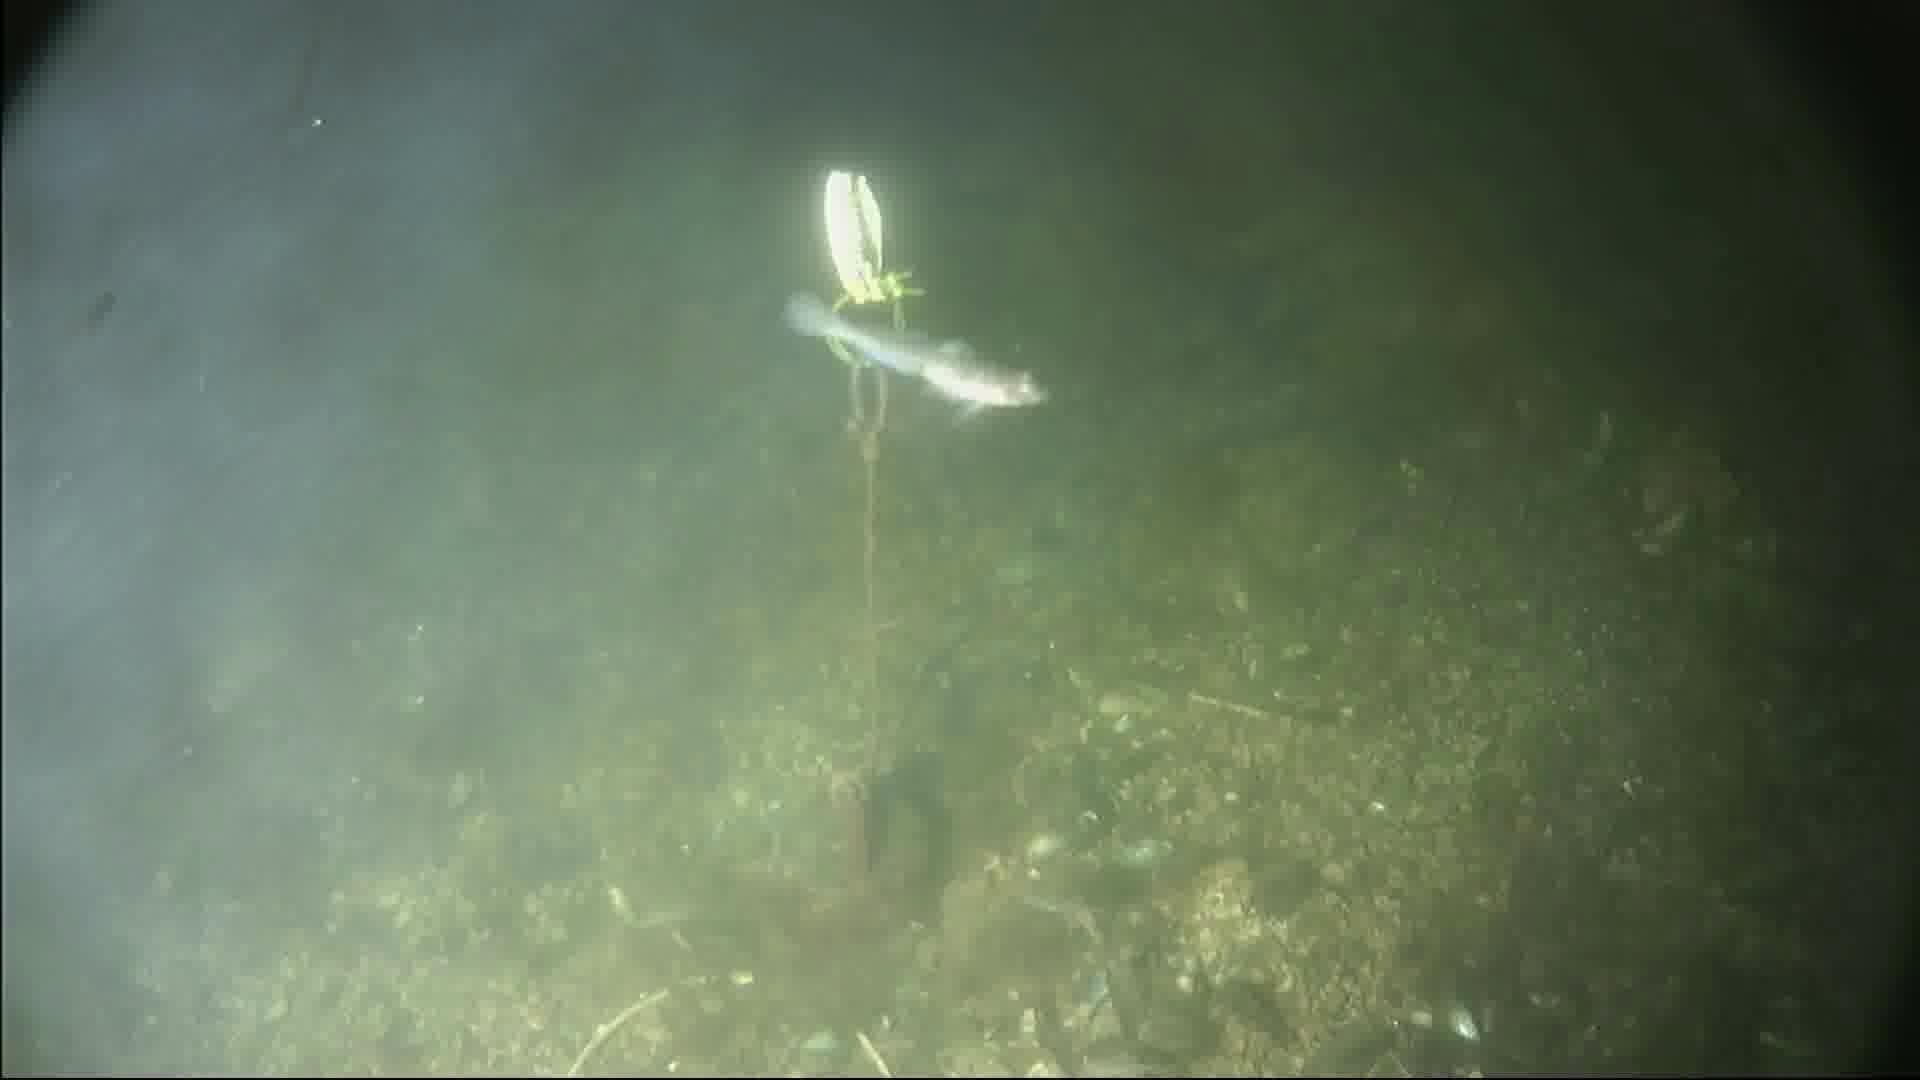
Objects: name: small_fish